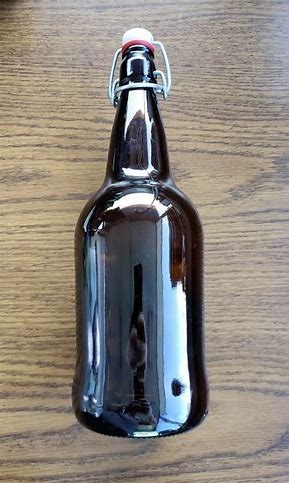
Label: glass